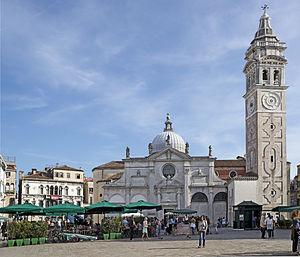
Église Santa Maria Formosa Façade Nord et campanile Venise par Mauro Codussi. Italiano: Chiesa di Santa Maria Formosa la facciata e il campanile Venezia di Mauro Codussi. Santa Maria Formosa
Cet article recense les églises de Venise, en Italie.
L'église Santa Maria Formosa est une église catholique de Venise, en Italie.
Le Campo Santa Maria Formosa est une place de Venise, située dans le sestiere de Castello.